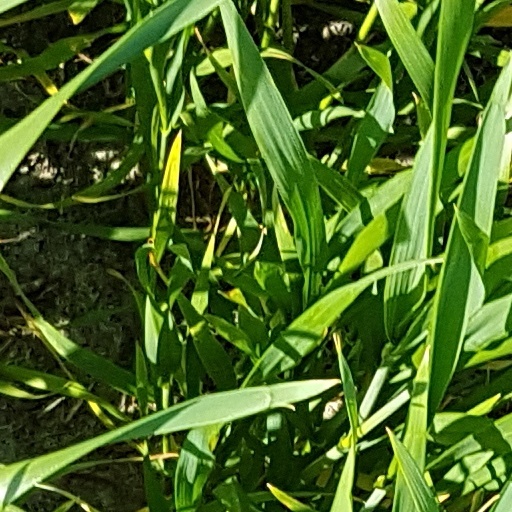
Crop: wheat